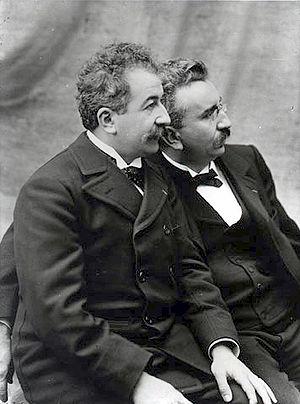
Auguste Lumière (1862-1954) et Louis Lumière (1864-1948). Les freres Lumière. Español: Los hermanos Lumiere Lëtzebuergesch: D'Gebridder Lumière, Erfinder vum Cinématographe.
Lyon est une commune française située dans le sud-est de la France, au confluent du Rhône et de la Saône. Siège du conseil de la métropole de Lyon, elle est le chef-lieu de l'arrondissement de Lyon, de la circonscription départementale du Rhône et de la région Auvergne-Rhône-Alpes. Ses habitants sont appelés les Lyonnais.
Le cinéma est un art du spectacle. En français, il est couramment désigné comme le « septième art », d'après l'expression du critique Ricciotto Canudo dans les années 1920. L’art cinématographique se caractérise par le spectacle proposé au public sous la forme d’un film, c’est-à-dire d’un récit, véhiculé par un support qui est enregistré puis lu par un mécanisme continu ou intermittent qui crée l’illusion d’images en mouvement, ou par un enregistrement et une lecture continus de données informatiques. La communication au public du spectacle enregistré, qui se différencie ainsi du spectacle vivant, se fait à l’origine par l’éclairement à travers le support, le passage de la lumière par un jeu de miroirs ou/et des lentilles optiques, et la projection de ce faisceau lumineux sur un écran transparent ou opaque, ou la diffusion du signal numérique sur un écran plasma ou à led. Au sens originel et limitatif, le cinéma est la projection en public d’un film sur un écran. Dès Émile Reynaud, en 1892, les créateurs de films comprennent que le spectacle projeté gagne à être accompagné par une musique qui construit l’ambiance du récit, ou souligne chaque action représentée.
La Photostéréosynthèse est un procédé de photographie en relief inventé par Auguste et Louis Lumière en 1920.
La France, avec surtout les États-Unis et le Royaume-Uni, a non seulement participé à l'invention et à l'amélioration des prises de vues cinématographiques, mais aussi à la projection de ces prises de vues sur grand écran, avec Émile Reynaud puis les frères Lumière qui ont complété les travaux de Thomas Edison et de William Kennedy Laurie Dickson. Le cinéma français a aussi permis aux cinéastes de mettre au point leur langage spécifique, avec l'apport indiscutable de Georges Méliès qui a été rejoint dans ses recherches par les expériences filmées fondamentales de ses amis britanniques, George Albert Smith et James Williamson. Si l'industriel américain Thomas Edison a été le premier véritable producteur de films, les frères Lumière s'arrêtant de produire dès le début des années 1900, c'est en revanche à Charles Pathé, autodidacte français, que l'on doit la création de l'industrie du cinéma.
Auguste et Louis Lumière, souvent désignés par l'expression frères Lumière, sont deux ingénieurs et industriels français qui ont joué un rôle primordial dans l'histoire du cinéma et de la photographie.
Cet article retrace les grandes étapes qui jalonnent l'histoire technique du cinéma.
Branche de la sociologie, la sociologie du cinéma interroge le fait sociologique dans son rapport avec le cinéma.